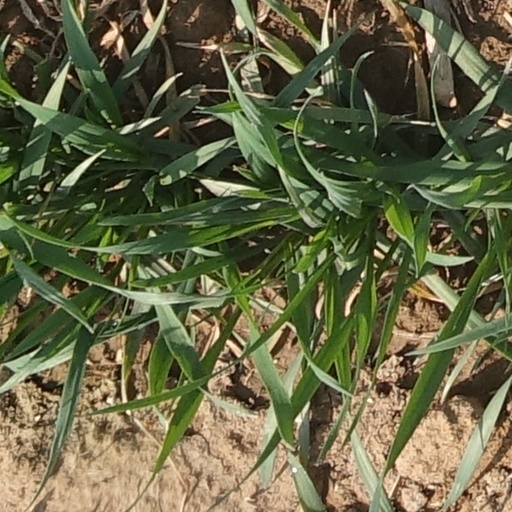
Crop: wheat